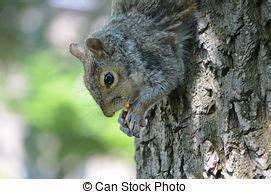
squirrel